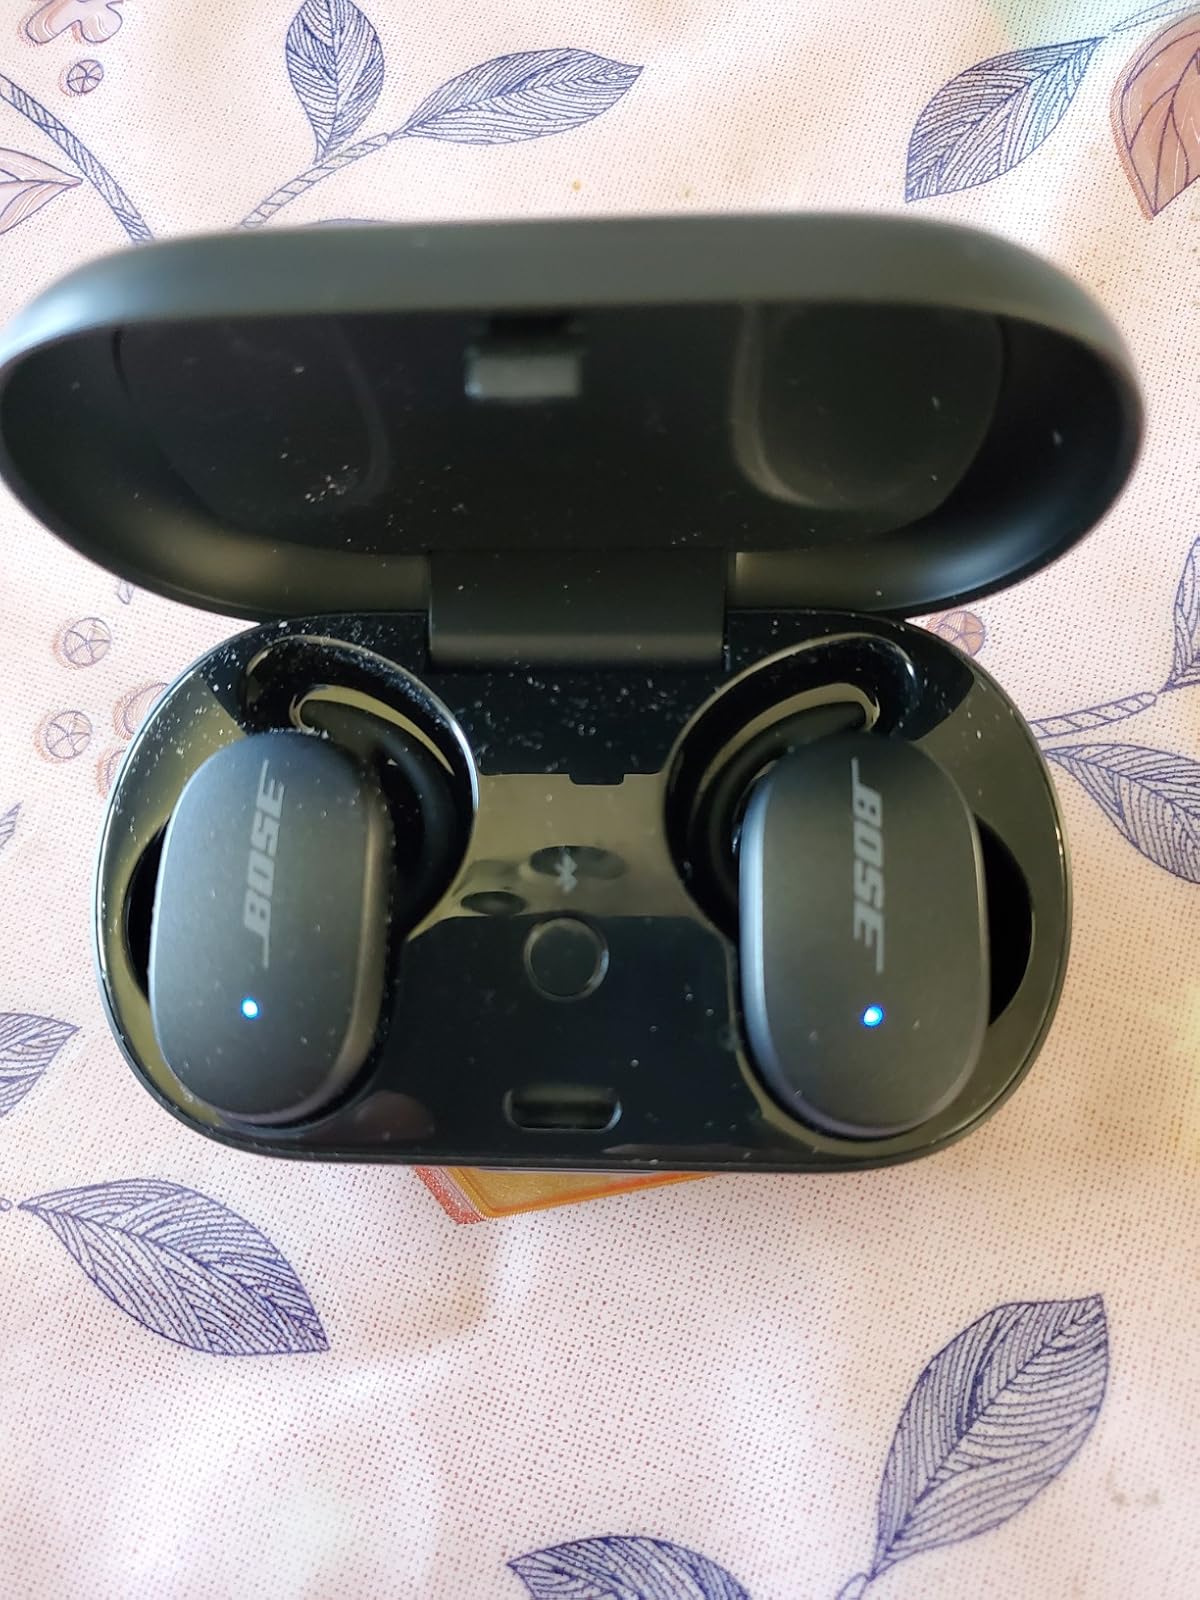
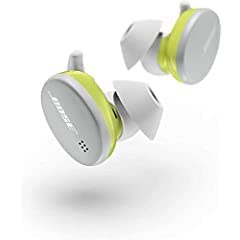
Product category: earbuds
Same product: no